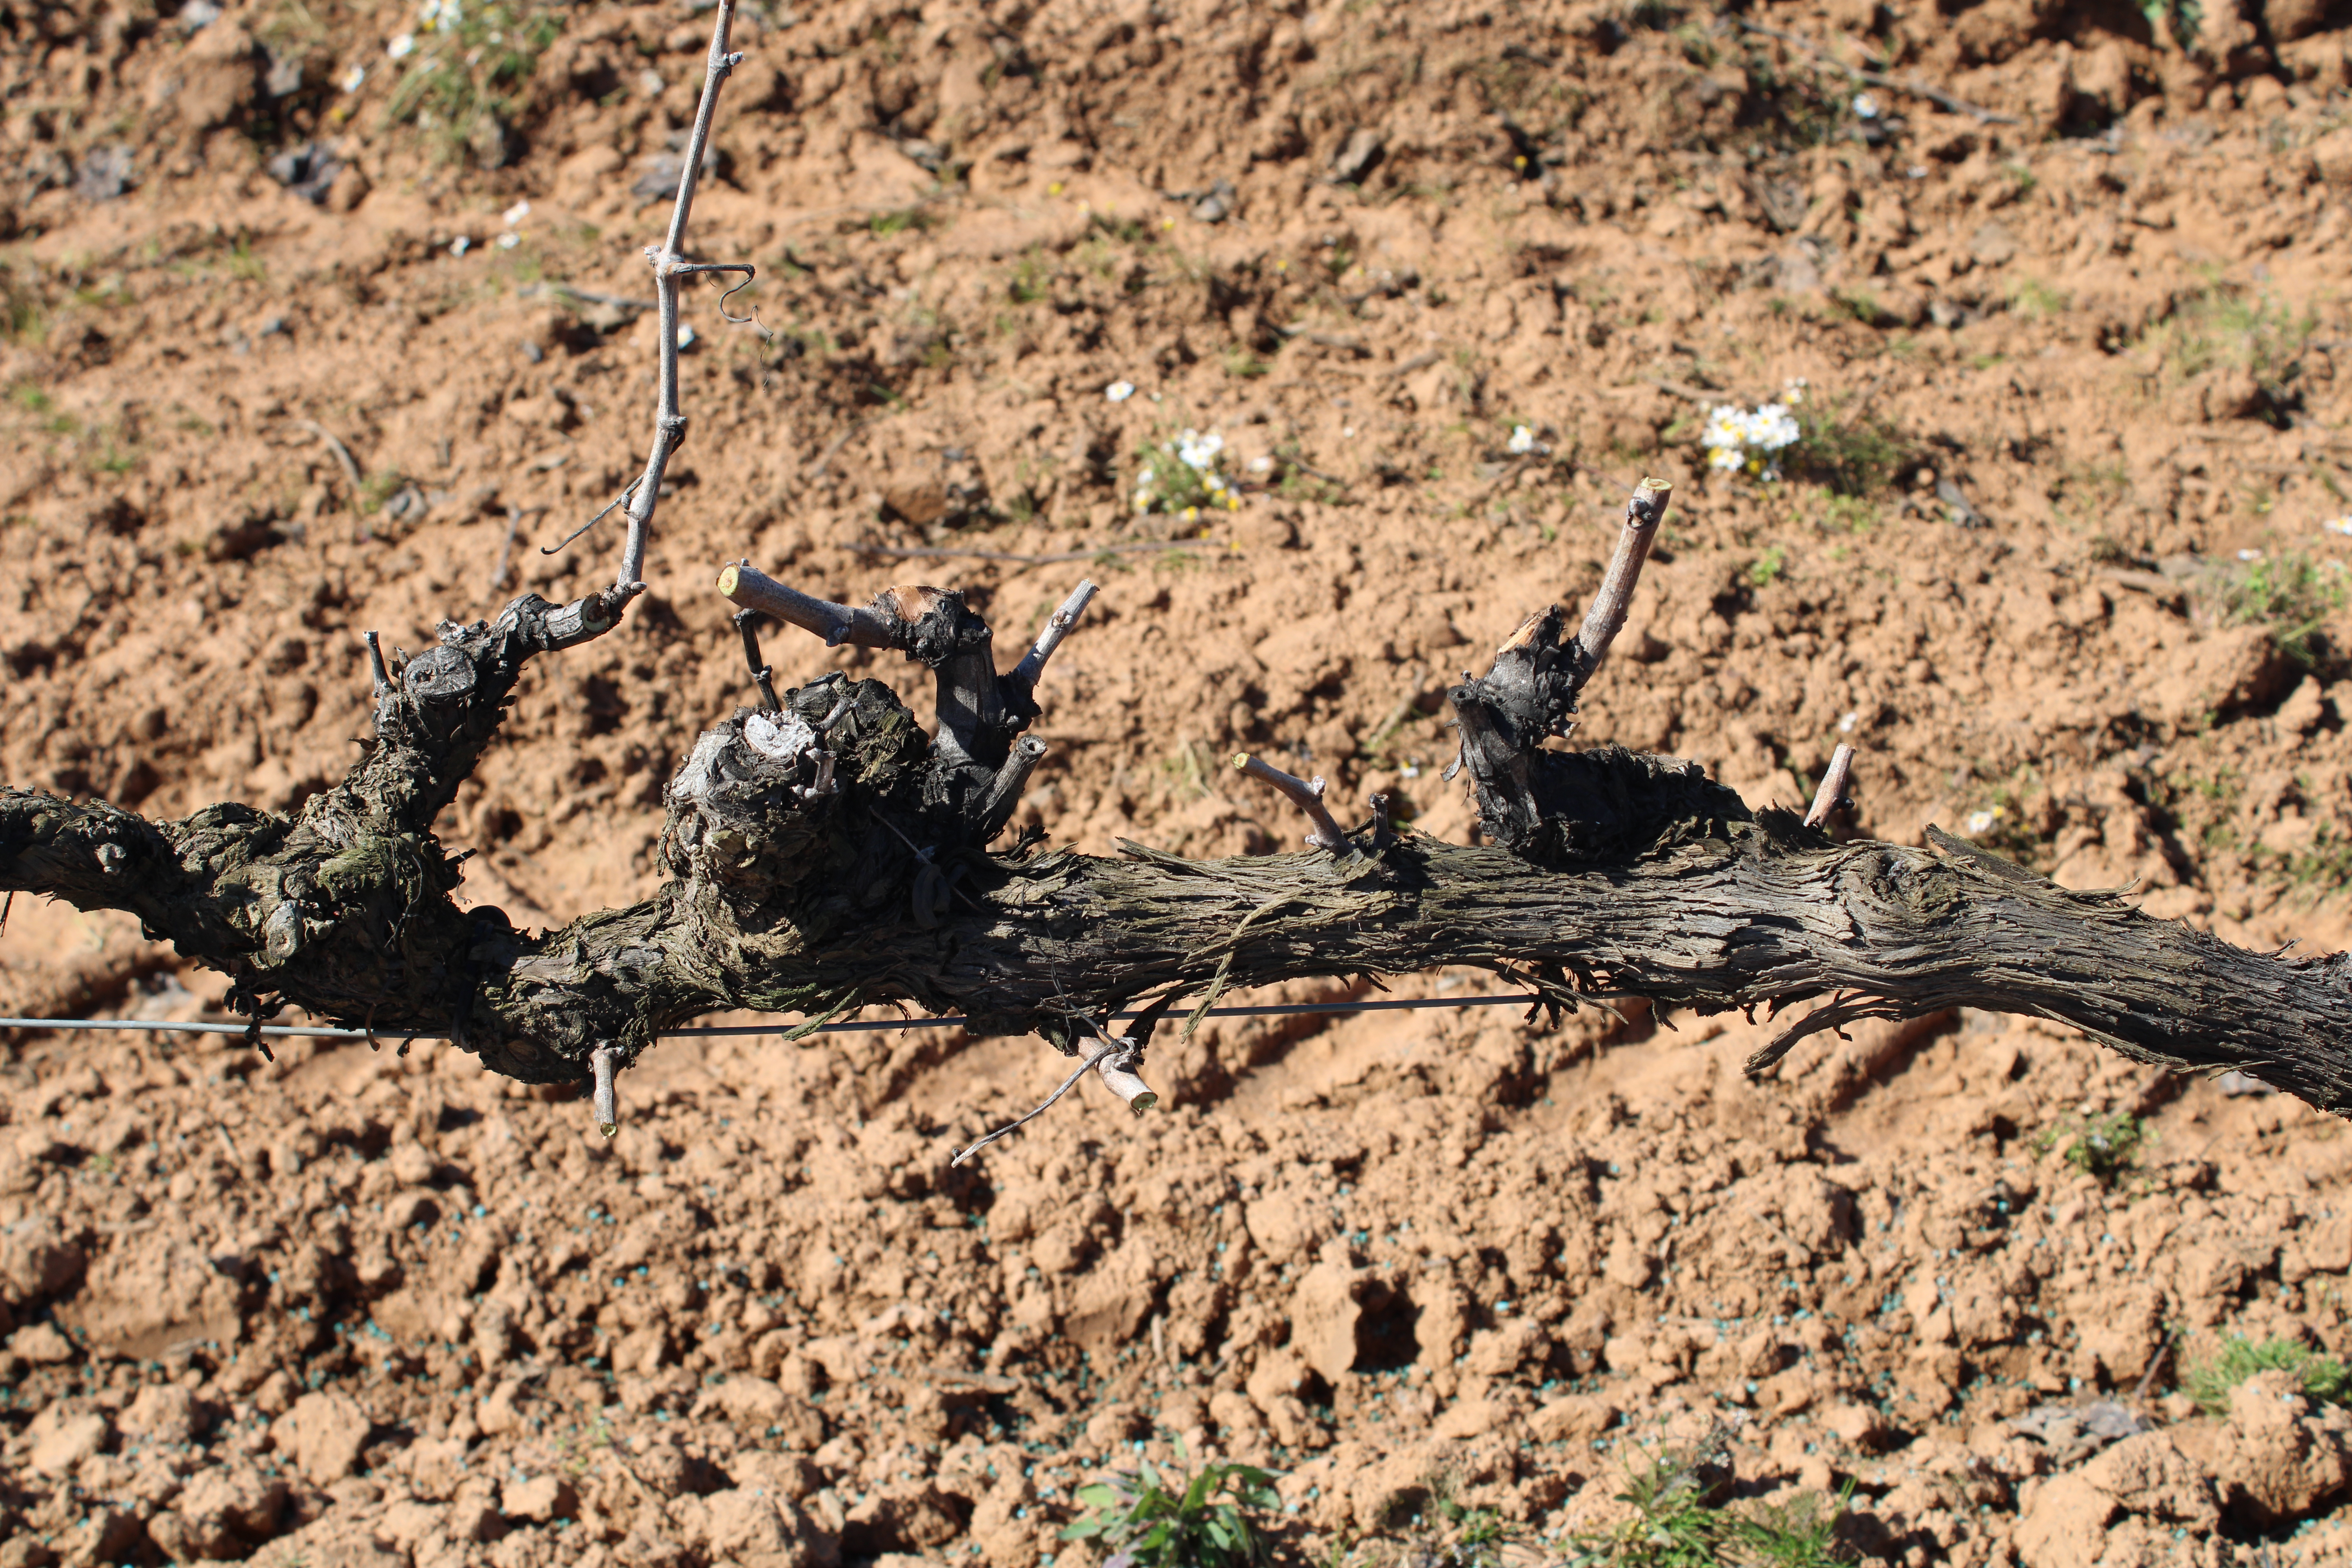
Unpruned shoots: 1
Pruned shoots: 7
Trunks: 1